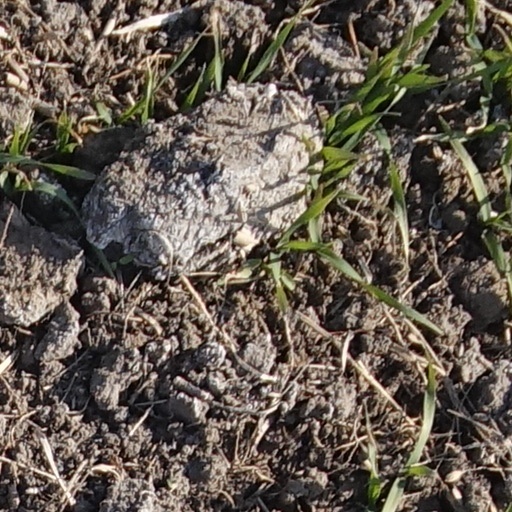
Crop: wheat